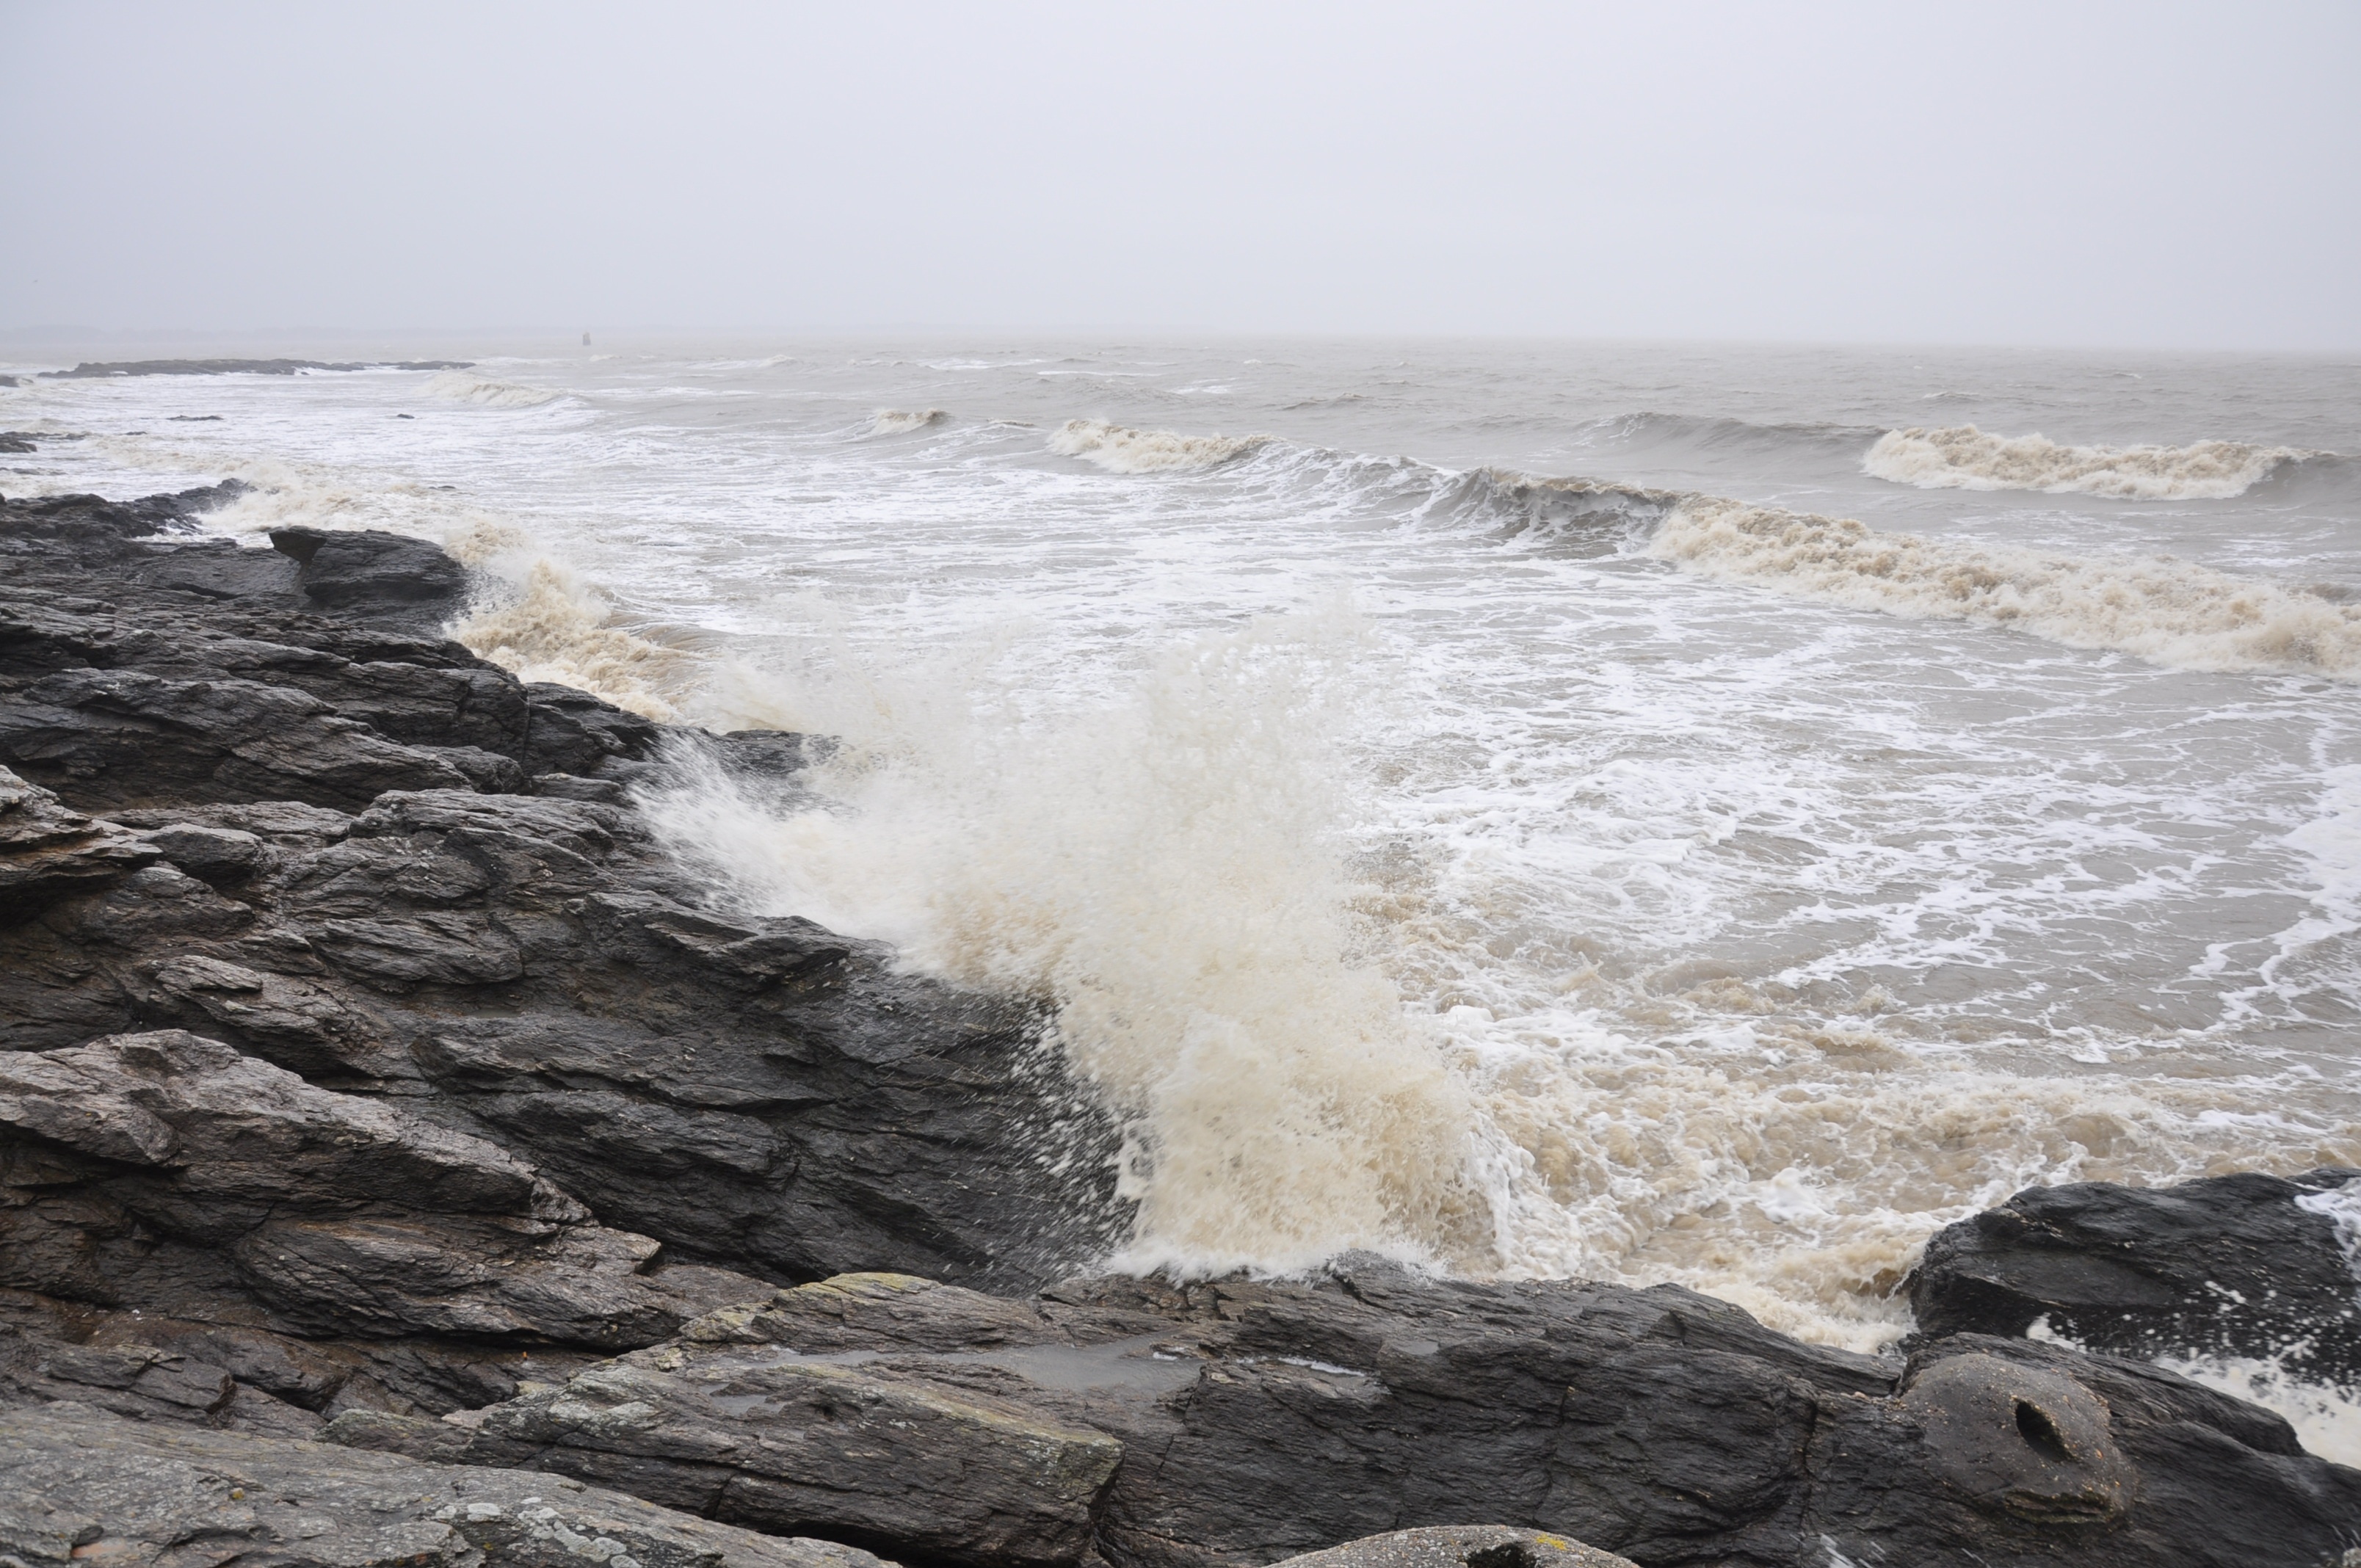
beach, sea, coast, water, sand, rock, ocean, shore, wave, cliff, splash, weather, storm, bay, terrain, material, body of water, breakwater, brittany, wind wave